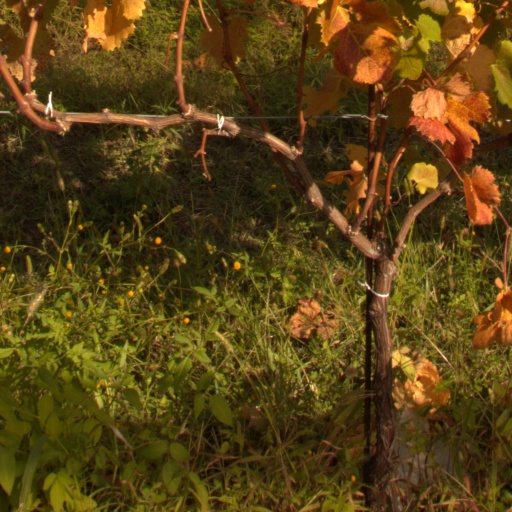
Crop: grape